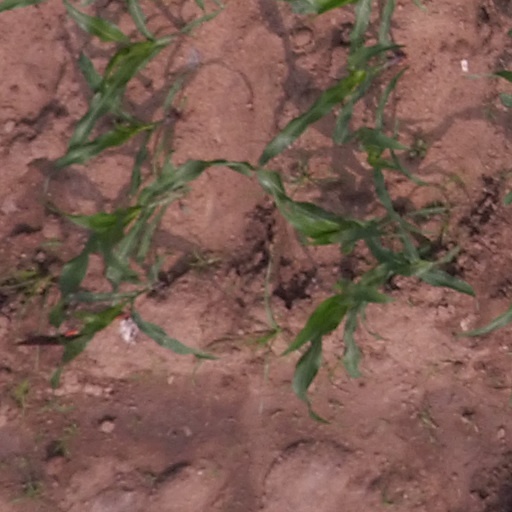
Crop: maize; corn